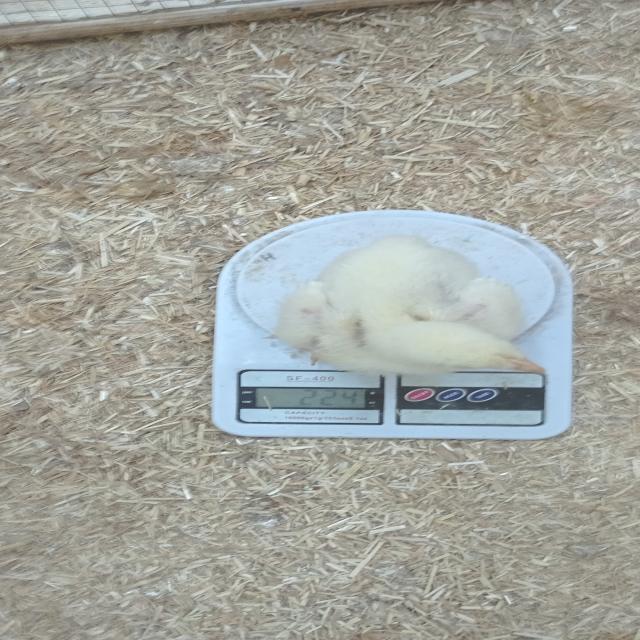
Weight: 225 g